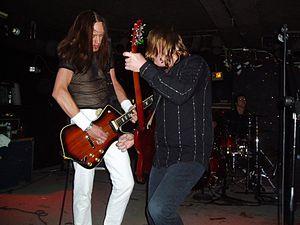
Urge Overkill est un groupe de rock alternatif américain, originaire de Chicago, dans l'Illinois. Formé en 1986, il est réputé pour sa pratique de la dérision et son attitude provocatrice. Ils se rendent célèbres par leur reprise de Neil Diamond, Girl, You'll Be a Woman Soon, qui figure sur la bande originale du film Pulp Fiction, qui devient un hit en 1994.